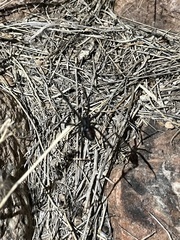
Species: Lactrodectus_hesperus